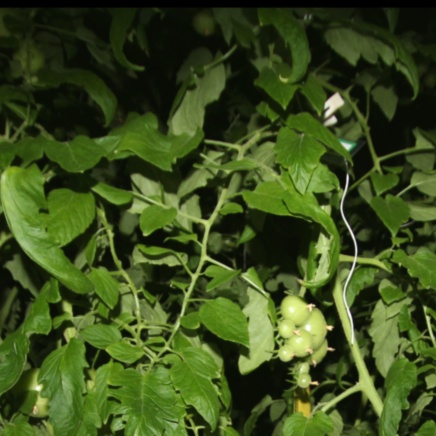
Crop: tomato